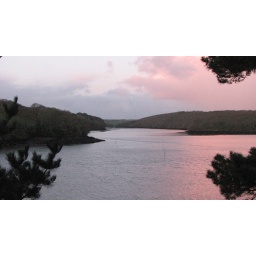
Having the half pink sky reflected over half the water was a pretty cool sight